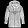
Label: Coat